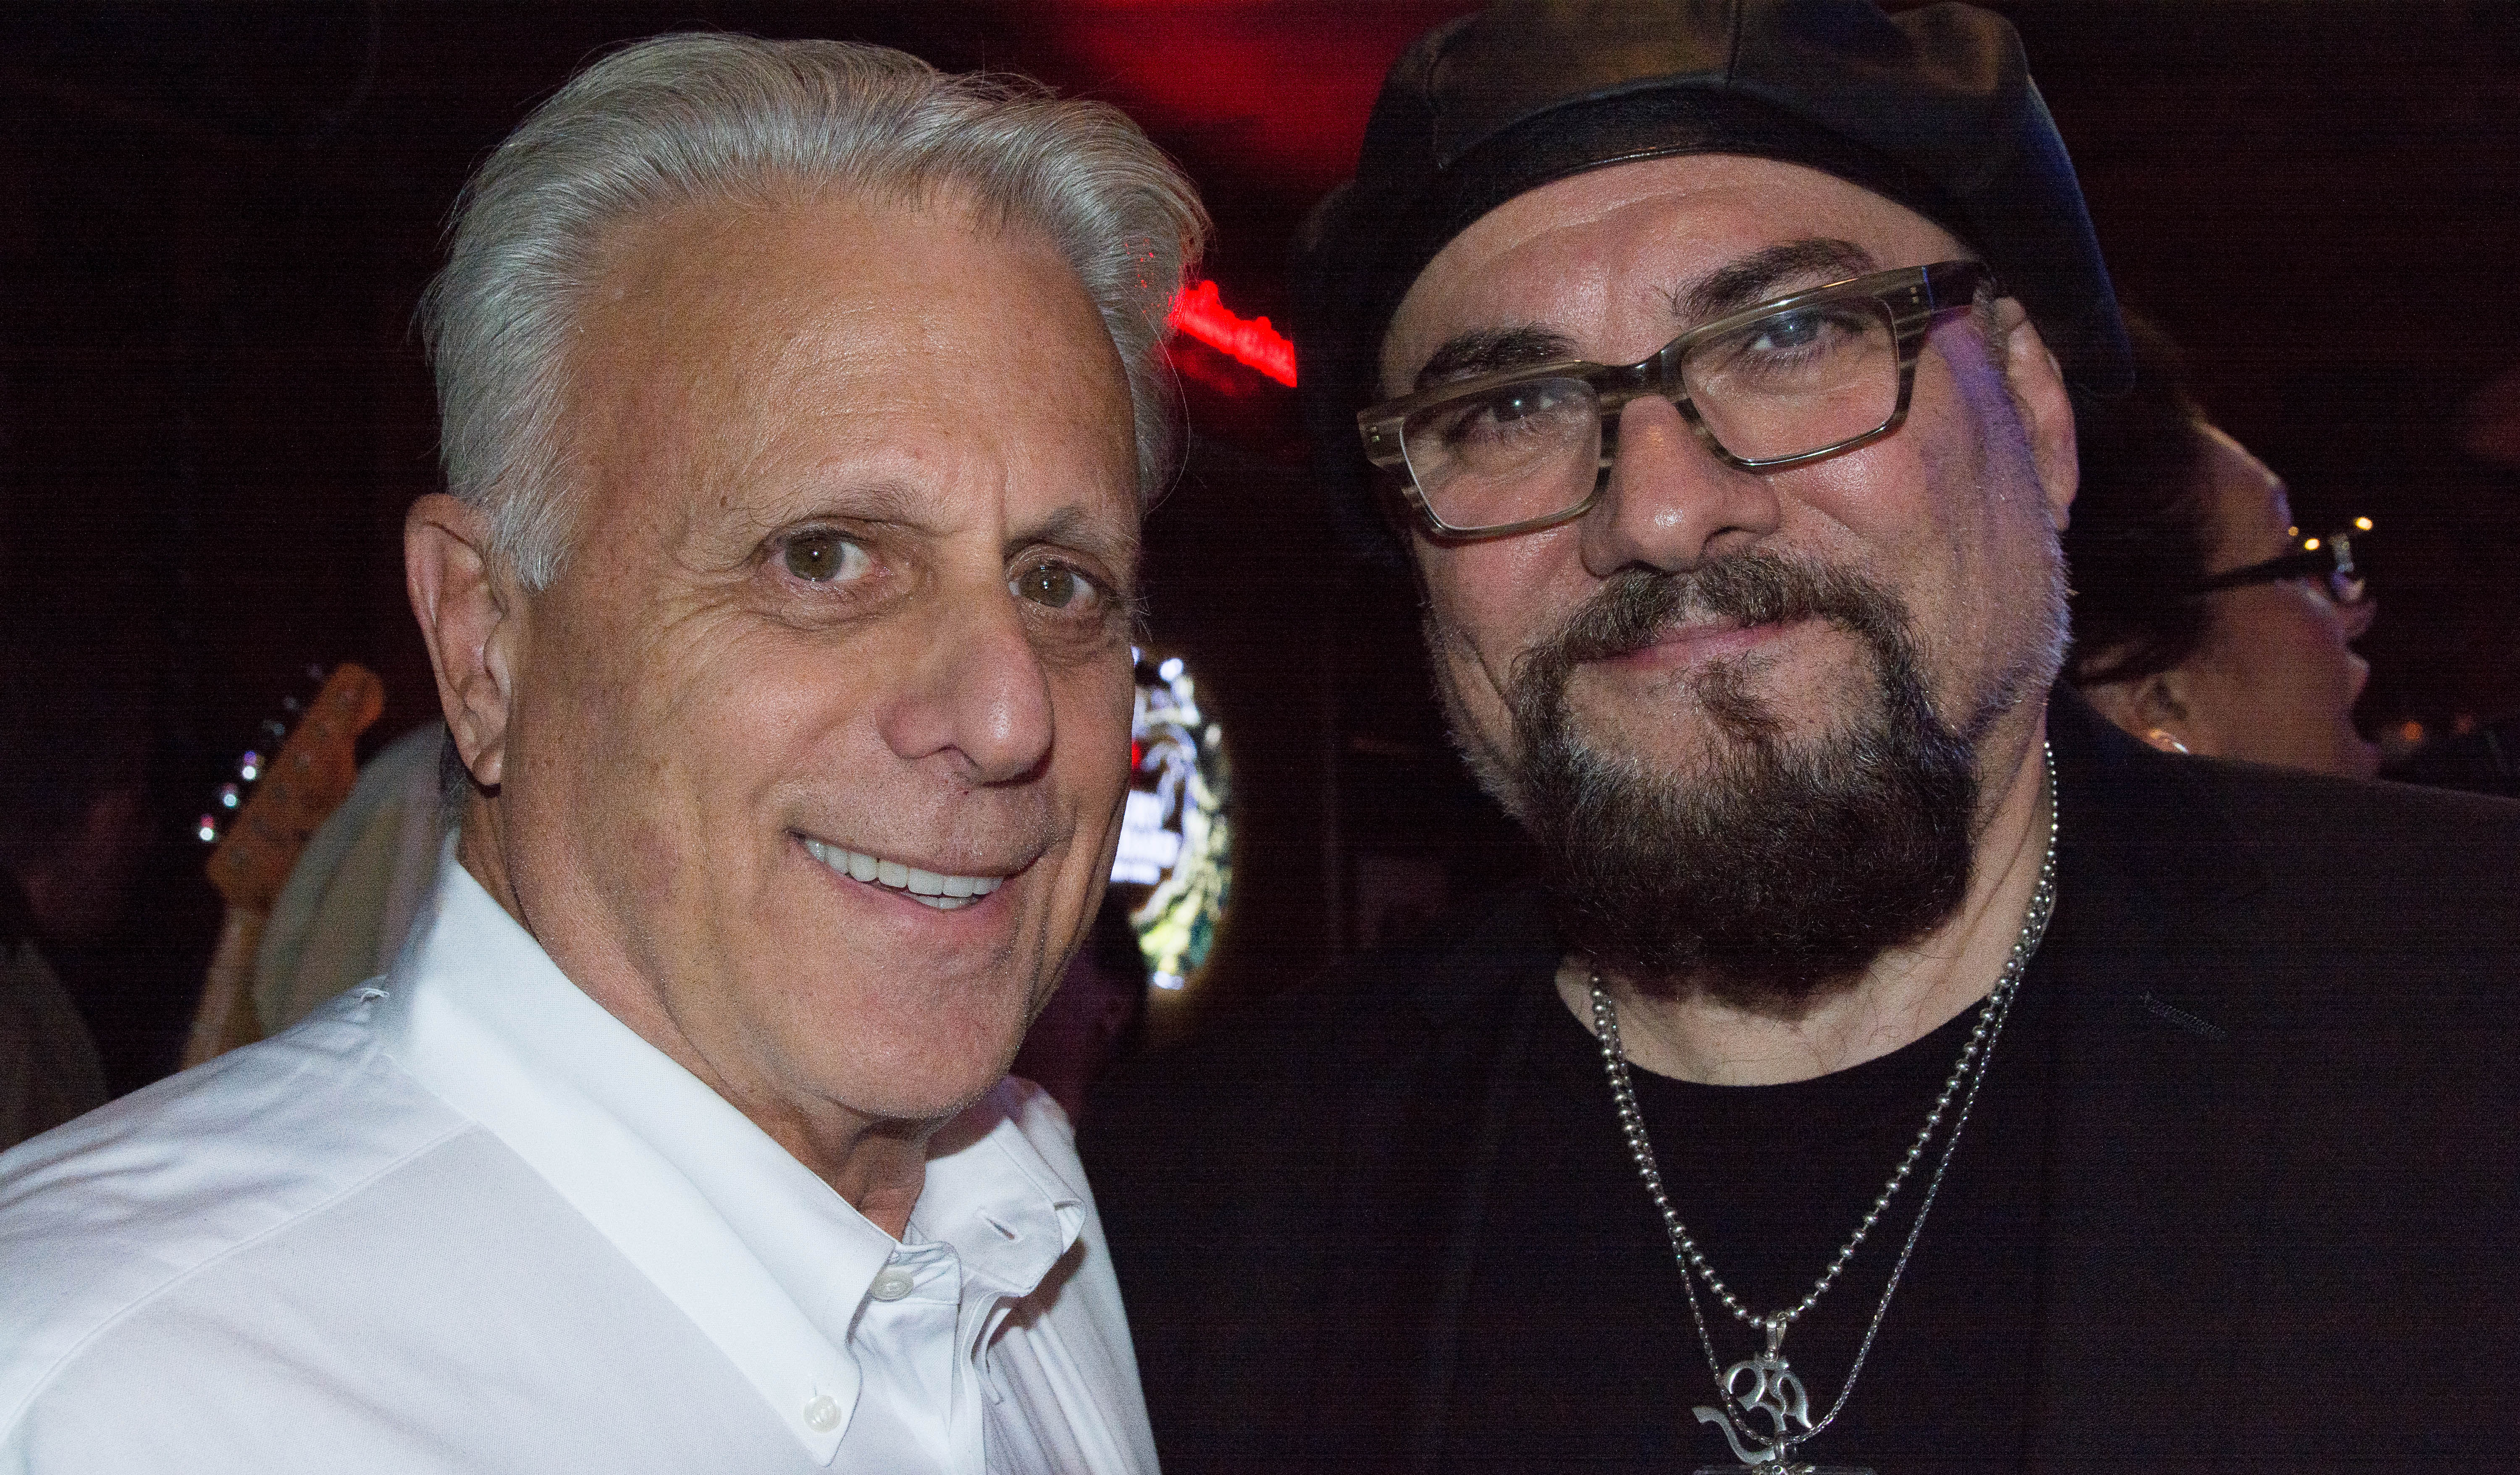
man, person, people, beard, facial hair